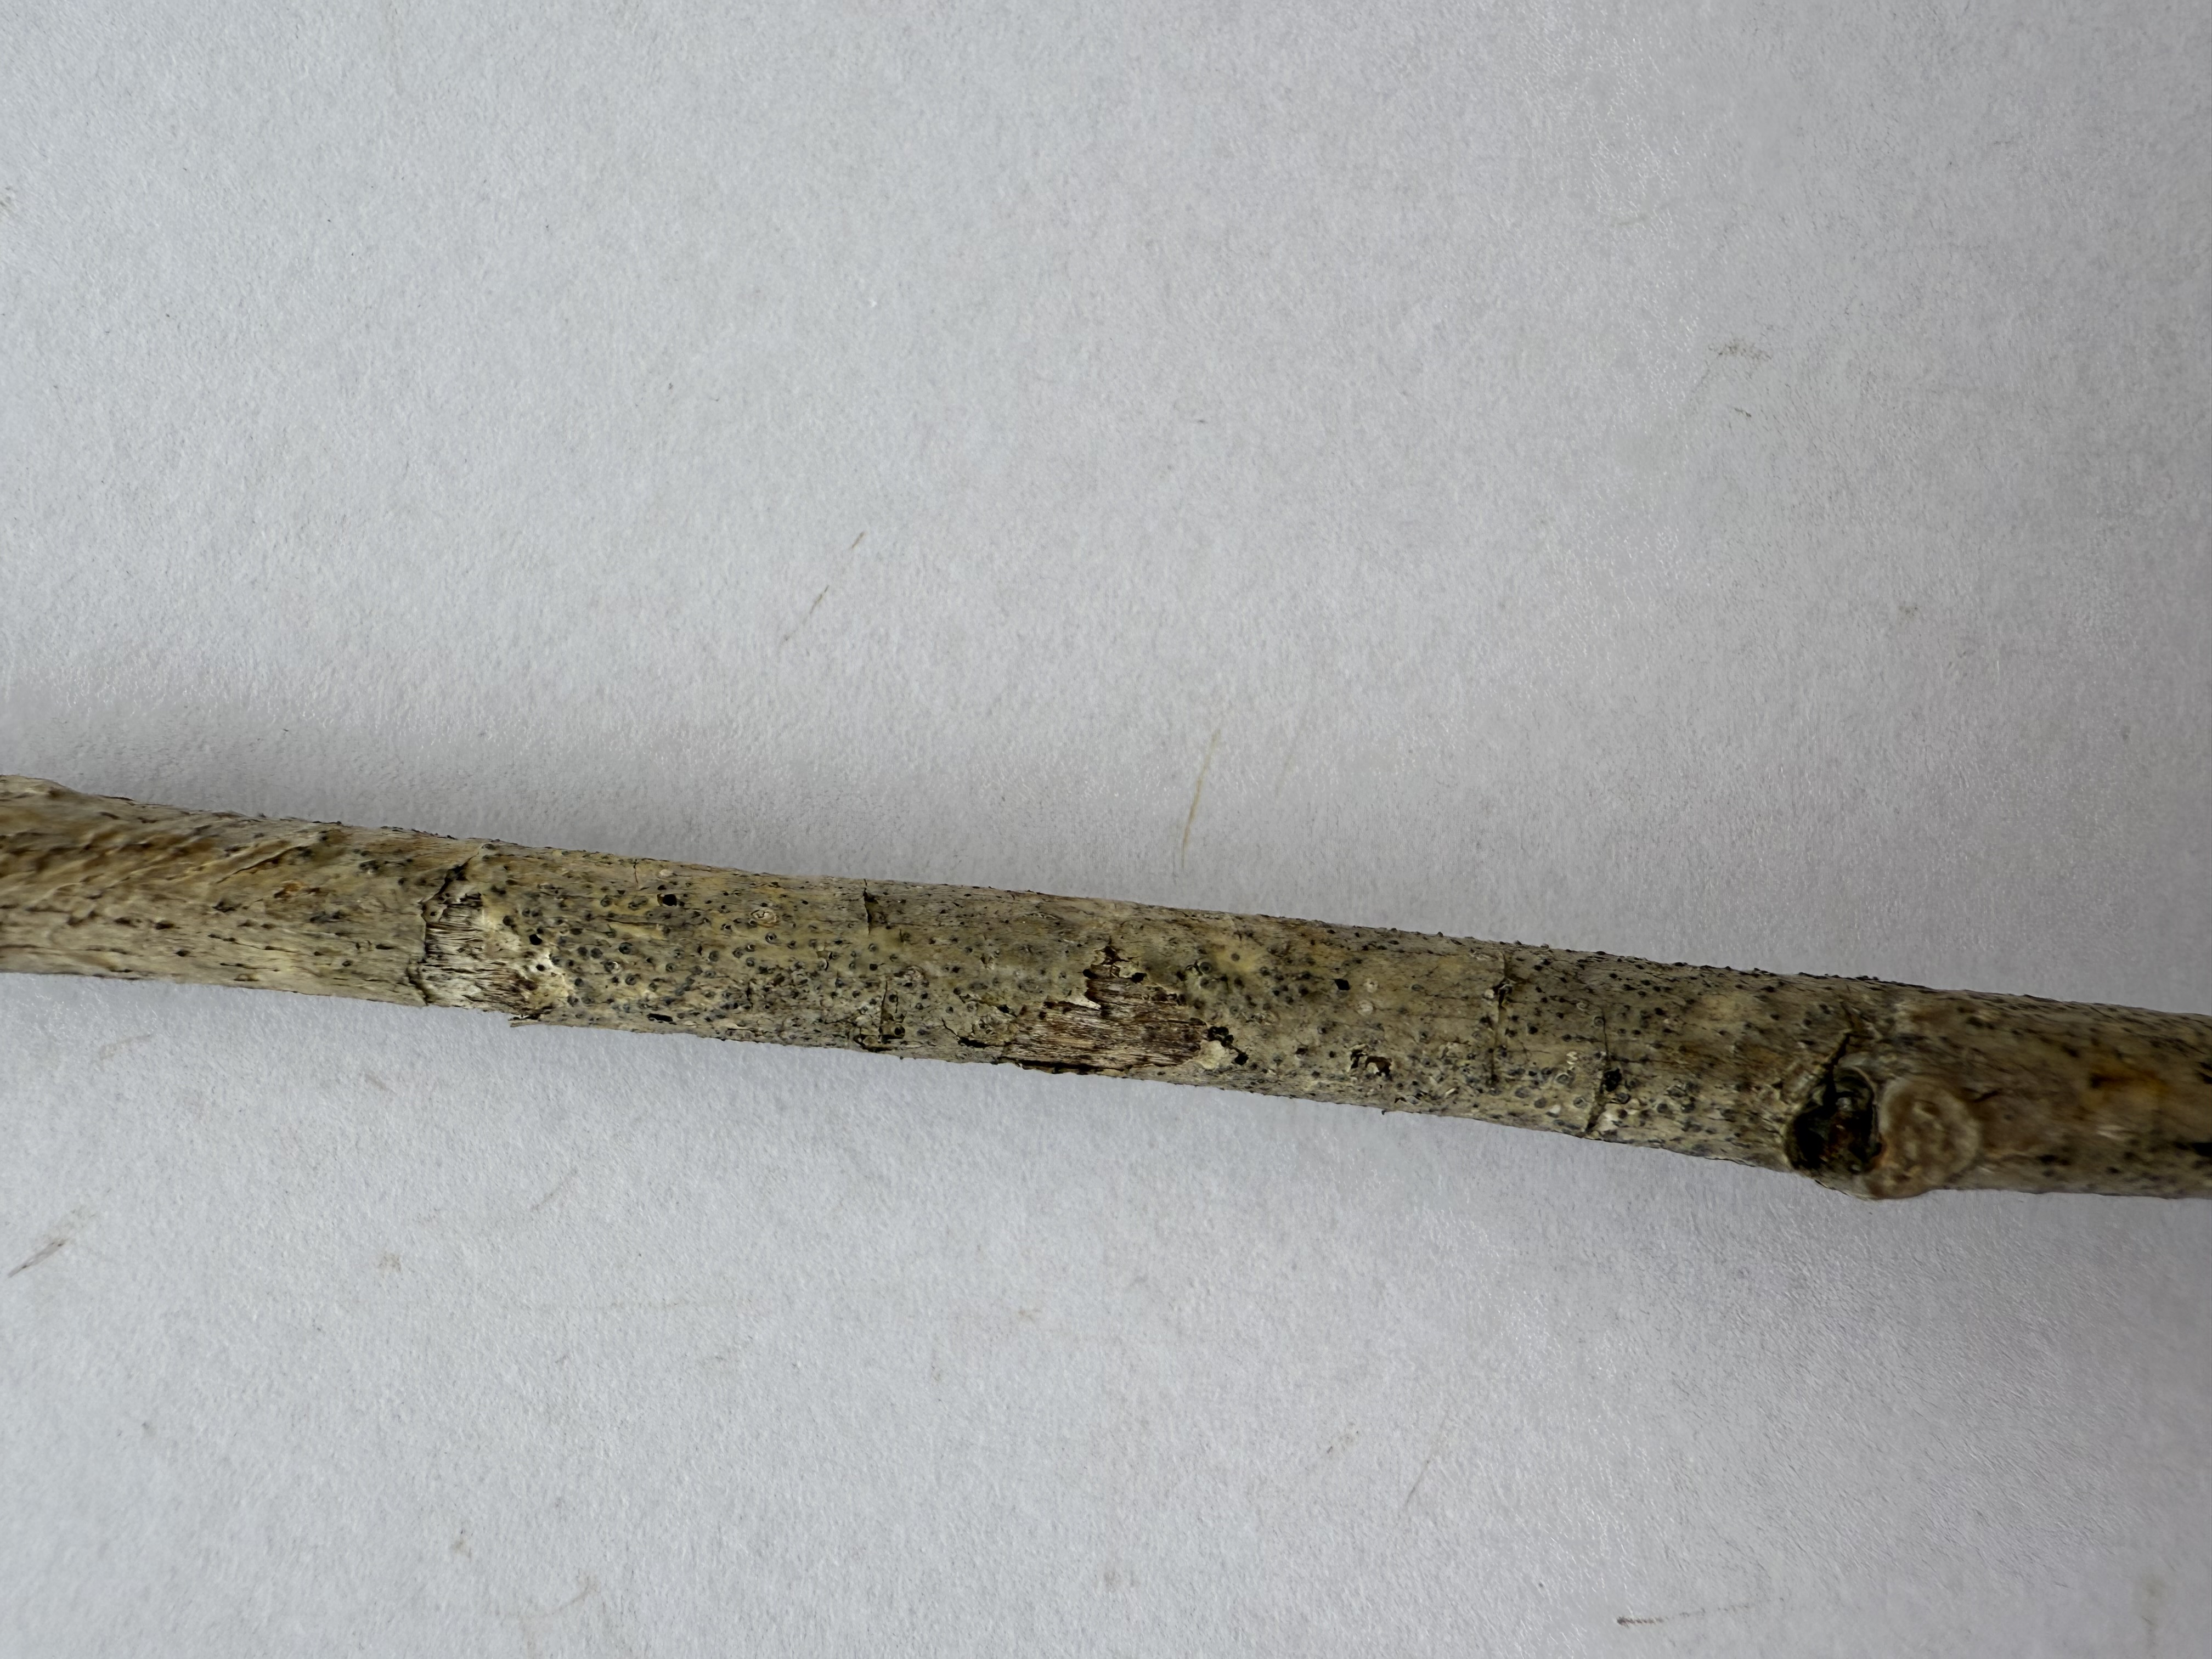
Variety: Black Mulberry